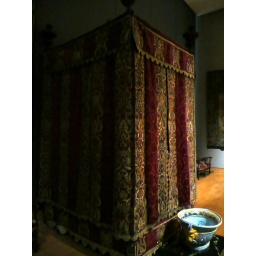
I'm hiding in my bed with my chamber pot